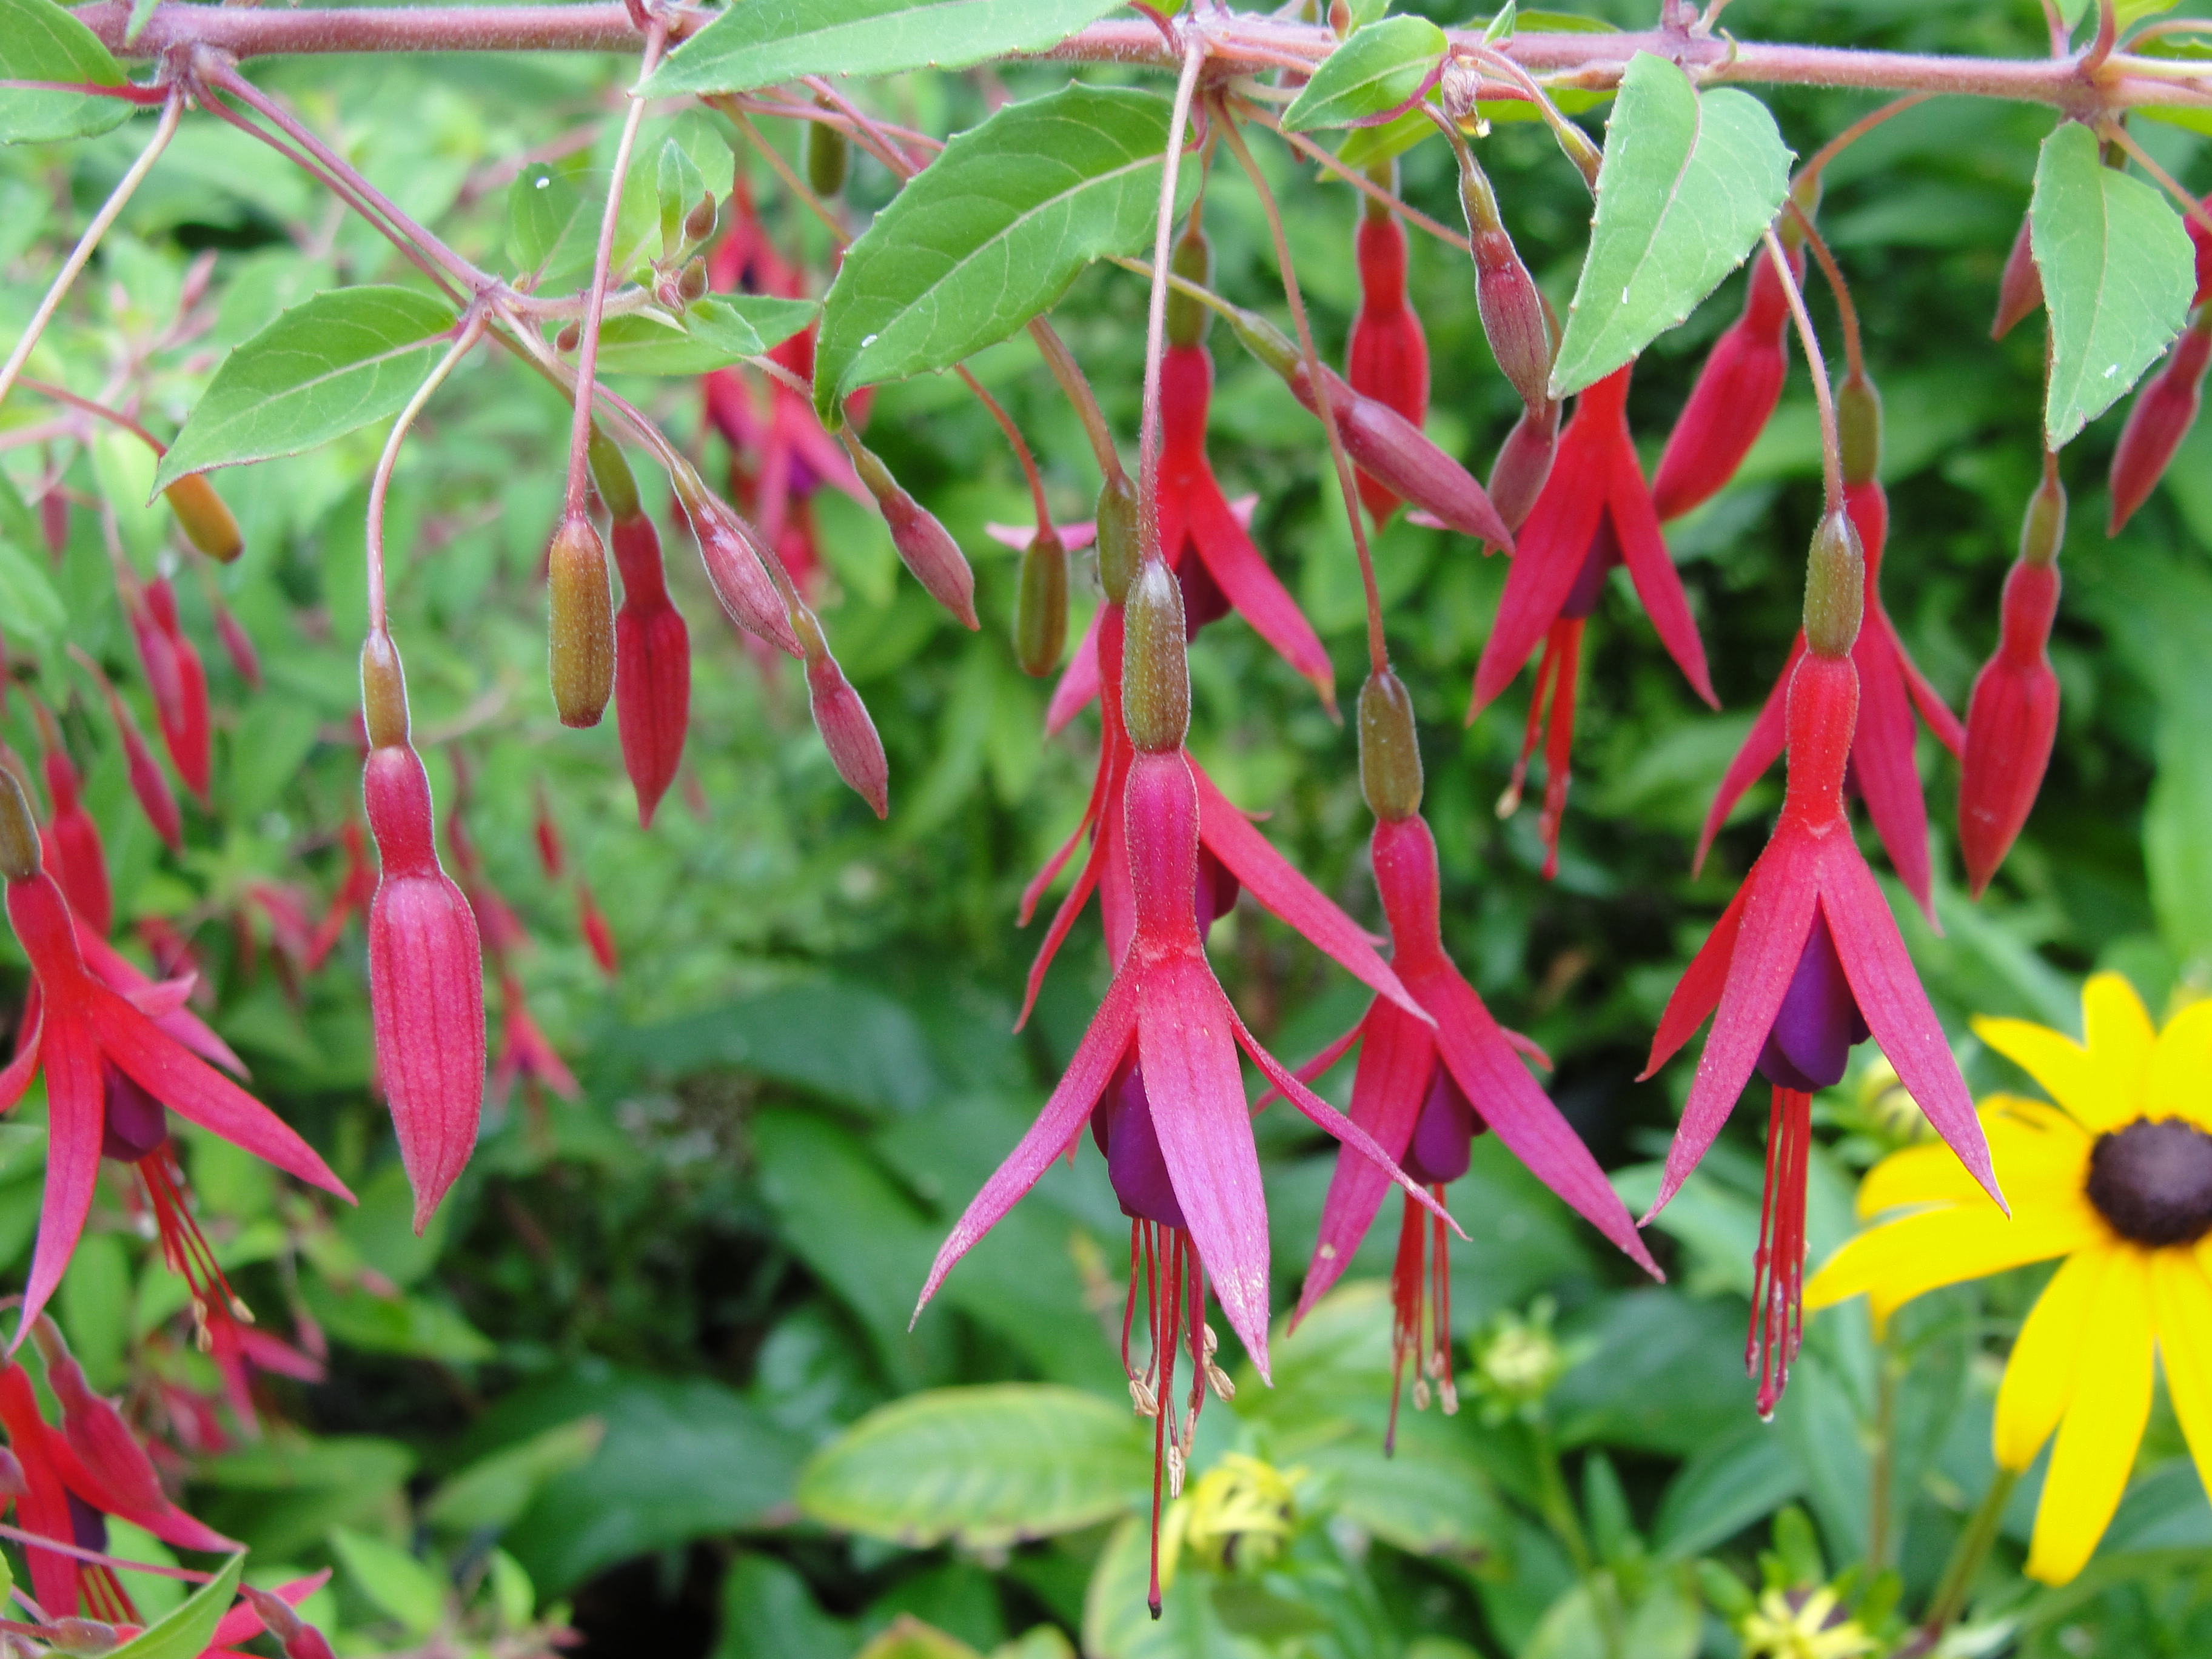
hardy, fuchsia, flower, plant, flora, flowering plant, leaf, shrub, annual plant, evening primrose family